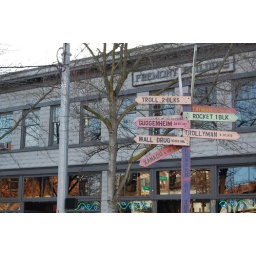
A road sign in the middle of the main intersection in Fremont. The kookiness of Fremont is evident in this sign!